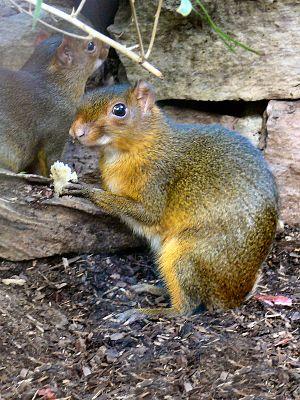
Les acouchis forment un genre de rongeurs de la famille des Dasyproctidae. Ce sont des mammifères rongeurs de la taille approximative d'un lapin et que l'on rencontre en Amérique du Sud.
L 'acouchi vert, agouti nain ou enocre guatín, est une espèce de rongeurs de la famille des Dasyproctidae.